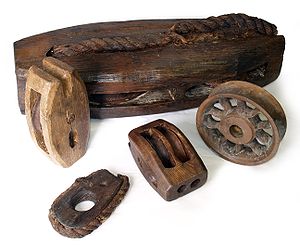
Mary Rose / Konstruktion / Sejl og rigning
Et udvalg af de mange blokke, som fandtes om bord på Mary Rose
Mary Rose var et orlogsfartøj af typen karrak, som indgik i den engelske flåde under Henrik 8.'s regeringstid i første halvdel af 1500-tallet. Efter 33 års indsats mod franske, bretonske og skotske styrker deltog skibet i sit sidste slag den 19. juli 1545. I spidsen for et angreb mod franske galejer sank Mary Rose i Solentsundet mellem Isle of Wight og det engelske fastland, inden for synsvidde af Southsea Castle, som er den fæstning uden for Portsmouth, hvor Henrik 8. selv befandt sig. Mary Rose genopdagedes i 1971 og bjergedes i oktober 1982 ved et af de mest bekostelige og komplicerede marinarkæologiske projekter nogensinde. Til trods for at en stor del af skibet er nedbrudt af erosion og biologiske angreb, har de tilbageværende dele uvurderlig historisk værdi som en tidskapsel fra England i første del af 1500-tallet.